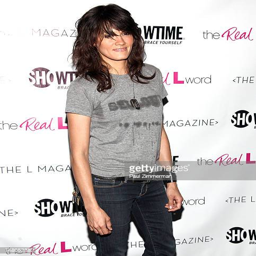
person attends the premiere in the borough